Álvaro Obregón, Mexico City

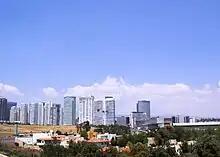
Santa Fe district.

Volaris has its headquarters in Colonia Zedec, Santa Fe, Álvaro Obregón; previously the headquarters were in Peña Blanca, Santa Fe. Grupo Bimbo has its headquarters in Santa Fe, Álvaro Obregón.